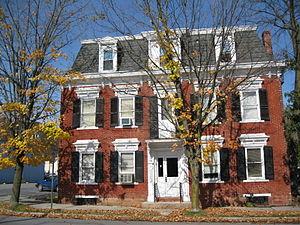
La ville de Middleburg est le siège du comté de Snyder, situé en Pennsylvanie, aux États-Unis.